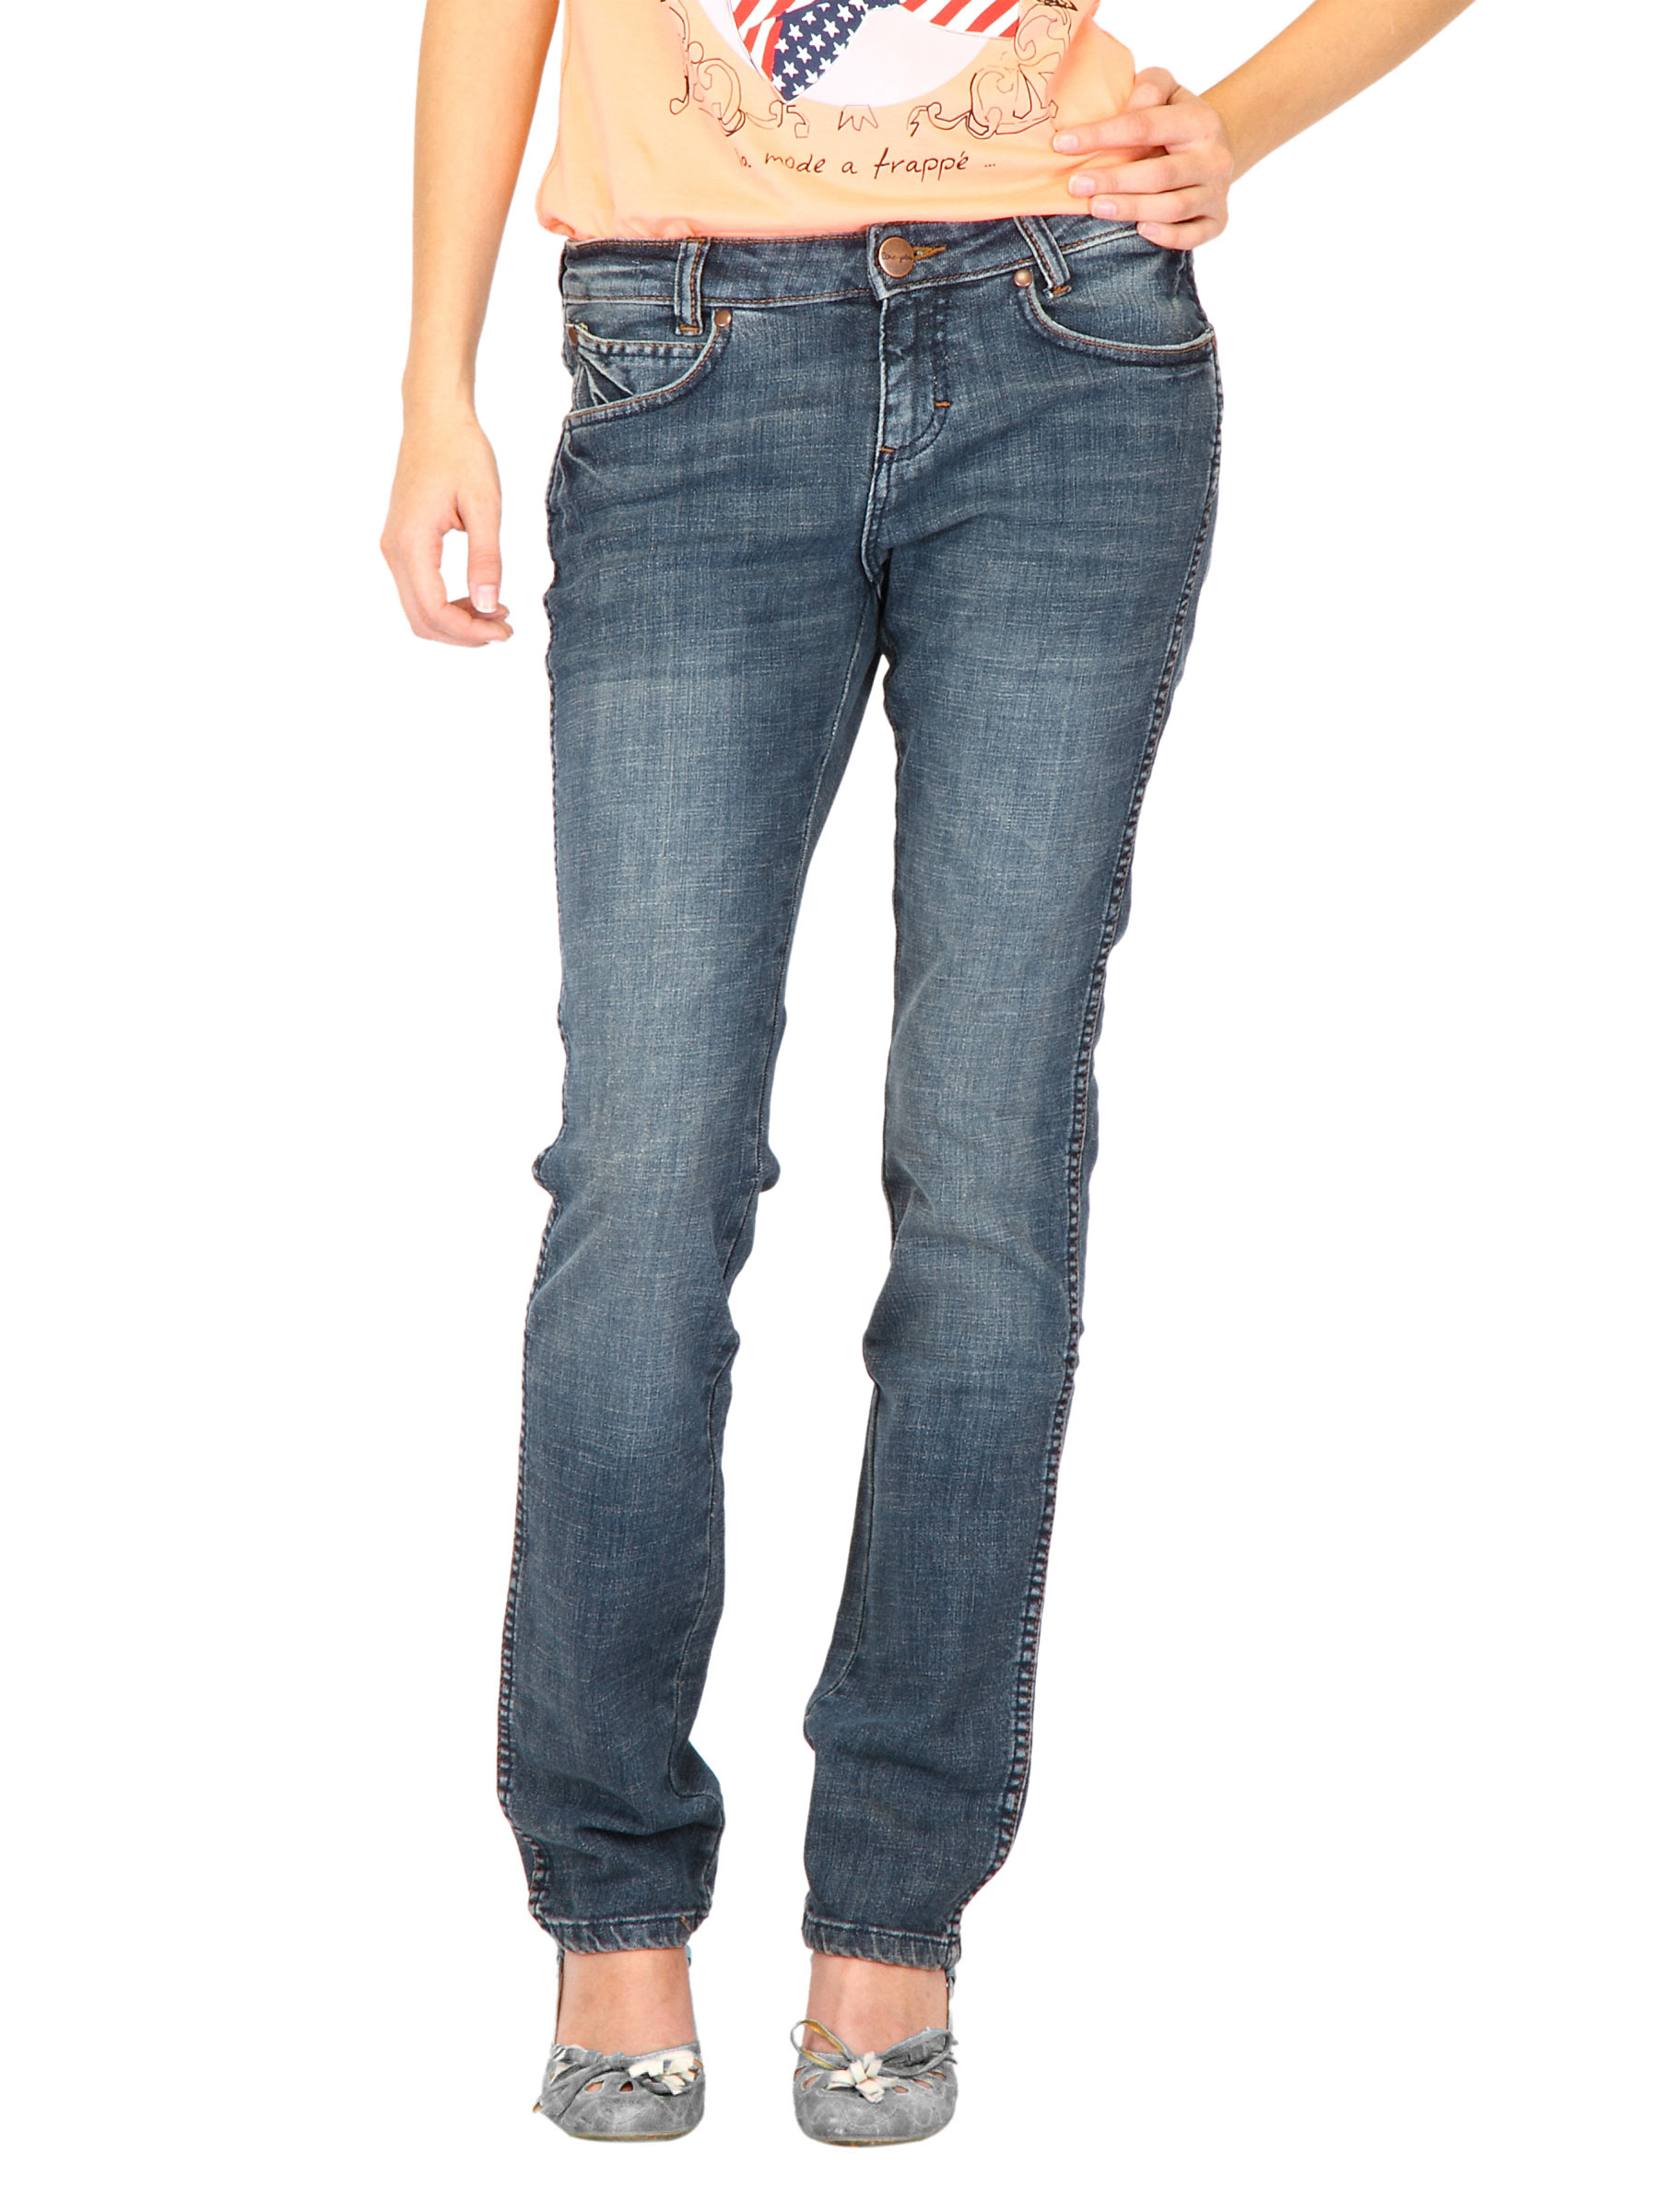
Wrangler Women Blue Custom Jeans
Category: Apparel / Bottomwear / Jeans
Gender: Women
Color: Blue
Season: Fall 2011
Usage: Casual